Mega Man X3

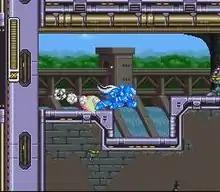
A charged-up Zero approaches an enemy in Toxic Seahorse's stage. "Mega Man X3" is the first game in the series to feature Zero as a playable character.

"Mega Man X3" adopts the gameplay of "Mega Man X" and "Mega Man X2", an expansion of the gameplay model of the original "Mega Man" series. These action-platform games involve taking control of the protagonist X and completing a series of eight, selectable stages. Each stage has a variety of obstacles, traps, and enemy robots to fight. The stage ends in a Maverick boss fight; defeating this boss will add a new special weapon to the player's arsenal. Each boss is particularly weak to one special weapon, so the player may complete the stages in an order that best exploits these weaknesses. The player character X retains certain abilities from past games. Namely, he is able to run, jump, dash, cling to and scale most walls, and fire his chargeable "X-Buster" arm cannon and special weapons. The player can further upgrade X's abilities by collecting armor parts (head, body, legs, and X-Buster) found within capsules in some levels. Capsules containing special chips add new abilities as well. X is generally only able to benefit from one chip at a time, allowing the player to customize the character as needed.